2009 International Bowl

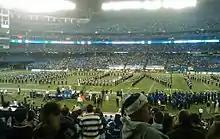
The University of Connecticut marching band performing prior to kickoff

Buffalo received the ball first to begin the game, and returned the opening kickoff to their own 24-yard line. They were unable to move the ball in three plays, and punted the ball to Connecticut. The Huskies took possession on their own 18-yard line and drove down the field with alternating rushes by running back Donald Brown and quarterback Tyler Lorenzen, earning two first downs. On 2nd down and 5 from the UConn 49-yard line, Lorenzen was sacked by Buffalo's Sherrod Lott and fumbled; the ball was recovered by UConn right tackle Mike Hicks, allowing the Huskies to retain possession. A holding penalty on the next play called on UConn left tackle William Beatty set up 3rd-and-24. Donald Brown rushed for fifteen yards but was unable to reach the first-down marker, forcing UConn to punt.